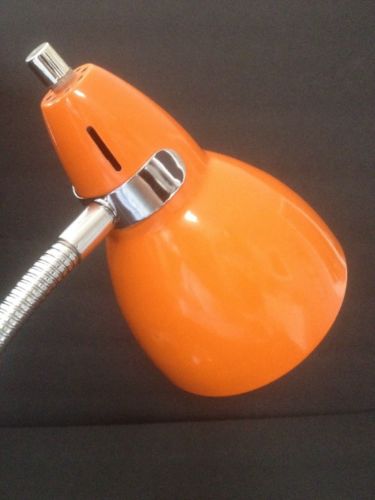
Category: lamp